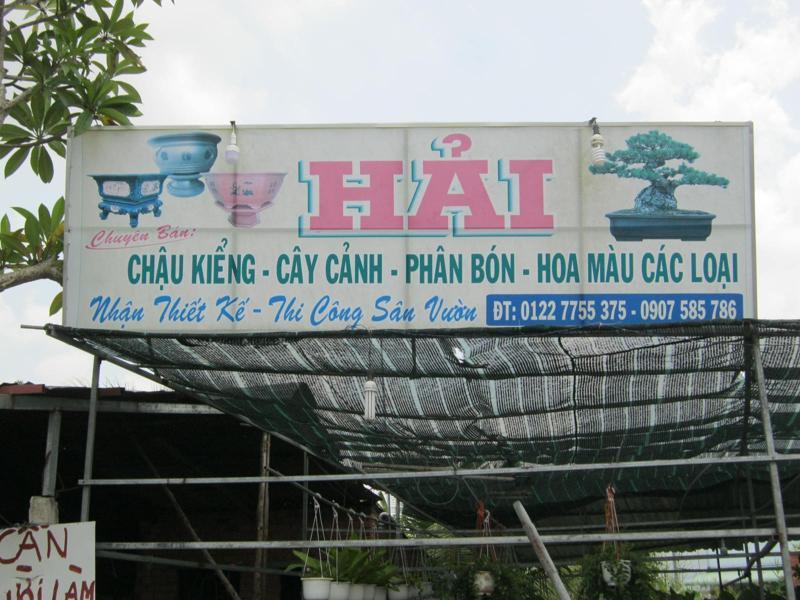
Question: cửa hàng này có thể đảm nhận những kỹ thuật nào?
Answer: cửa hàng này có thể thiết kế và thi công sân vườn